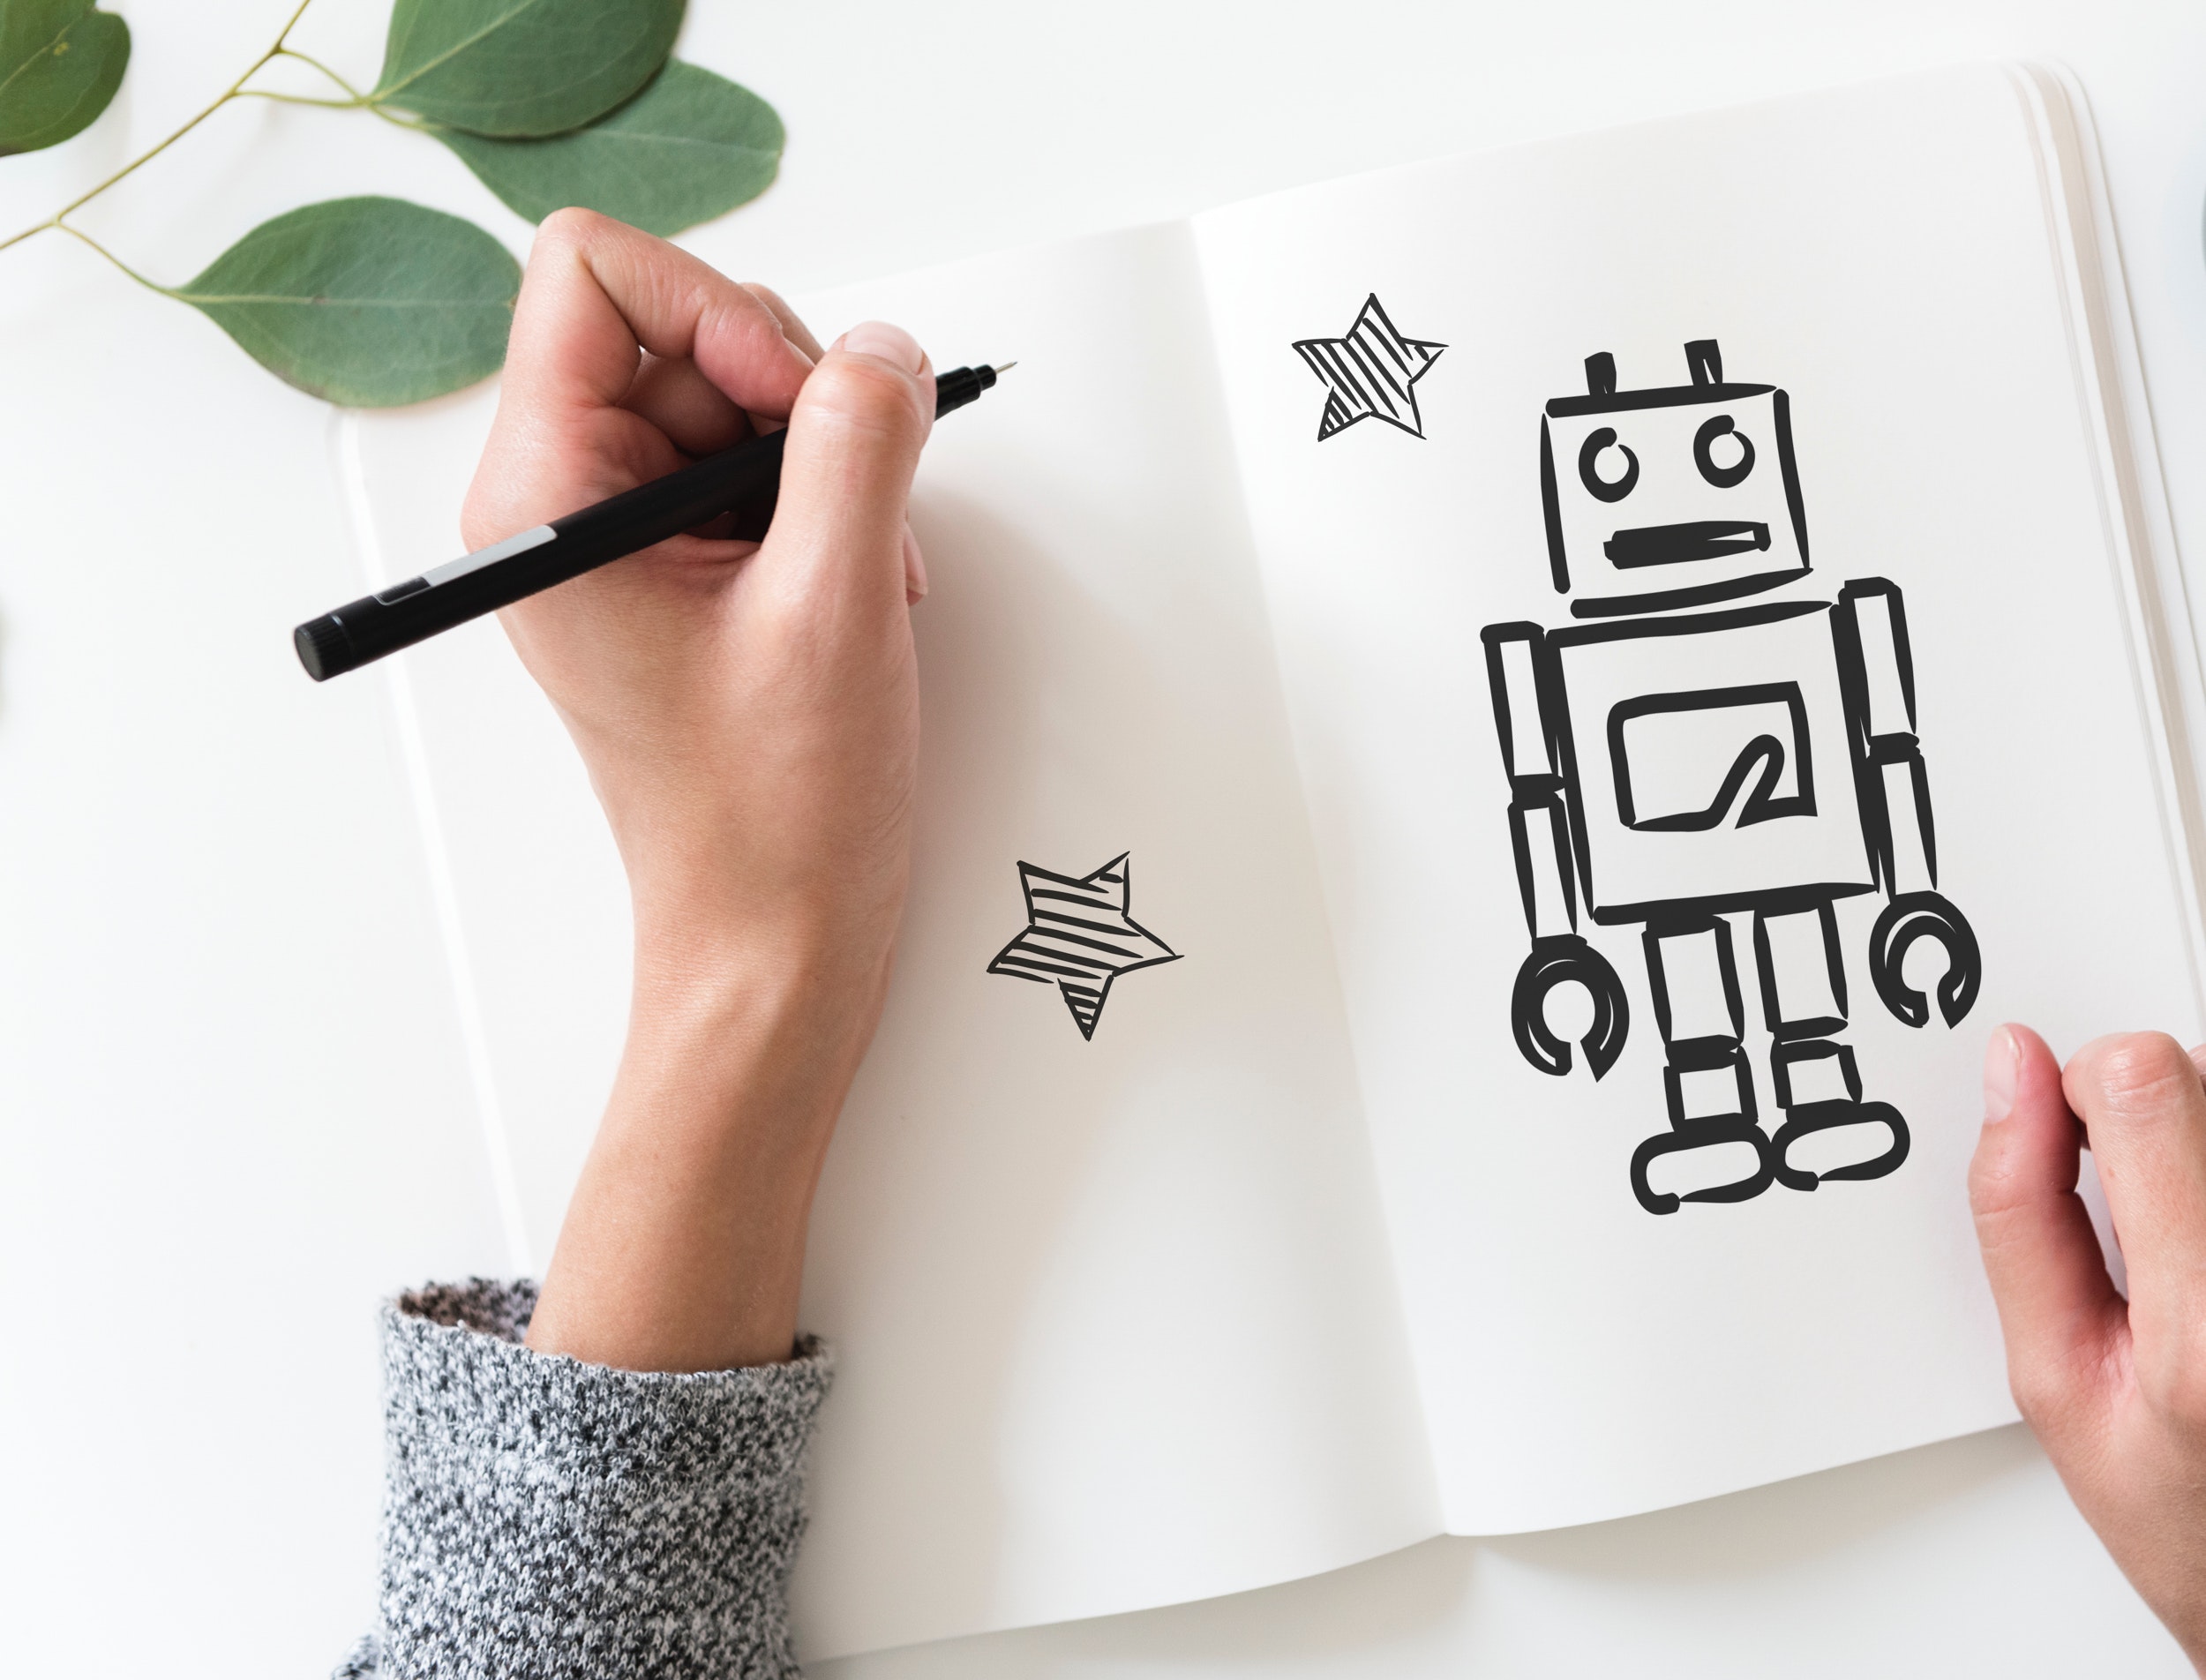
font, arm, finger, hand, design, drawing, illustration, pattern, style